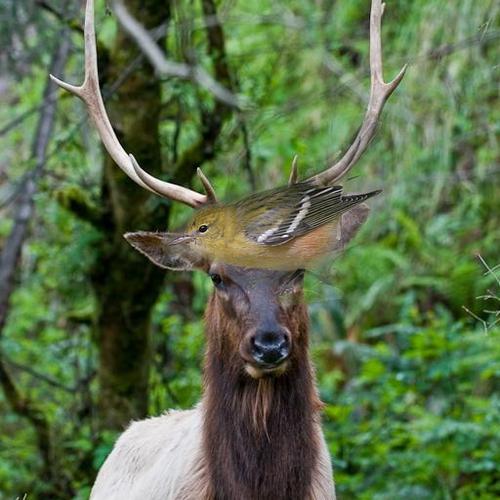
Bird species: Bay_breasted_Warbler
Bird type: landbird
Background: land